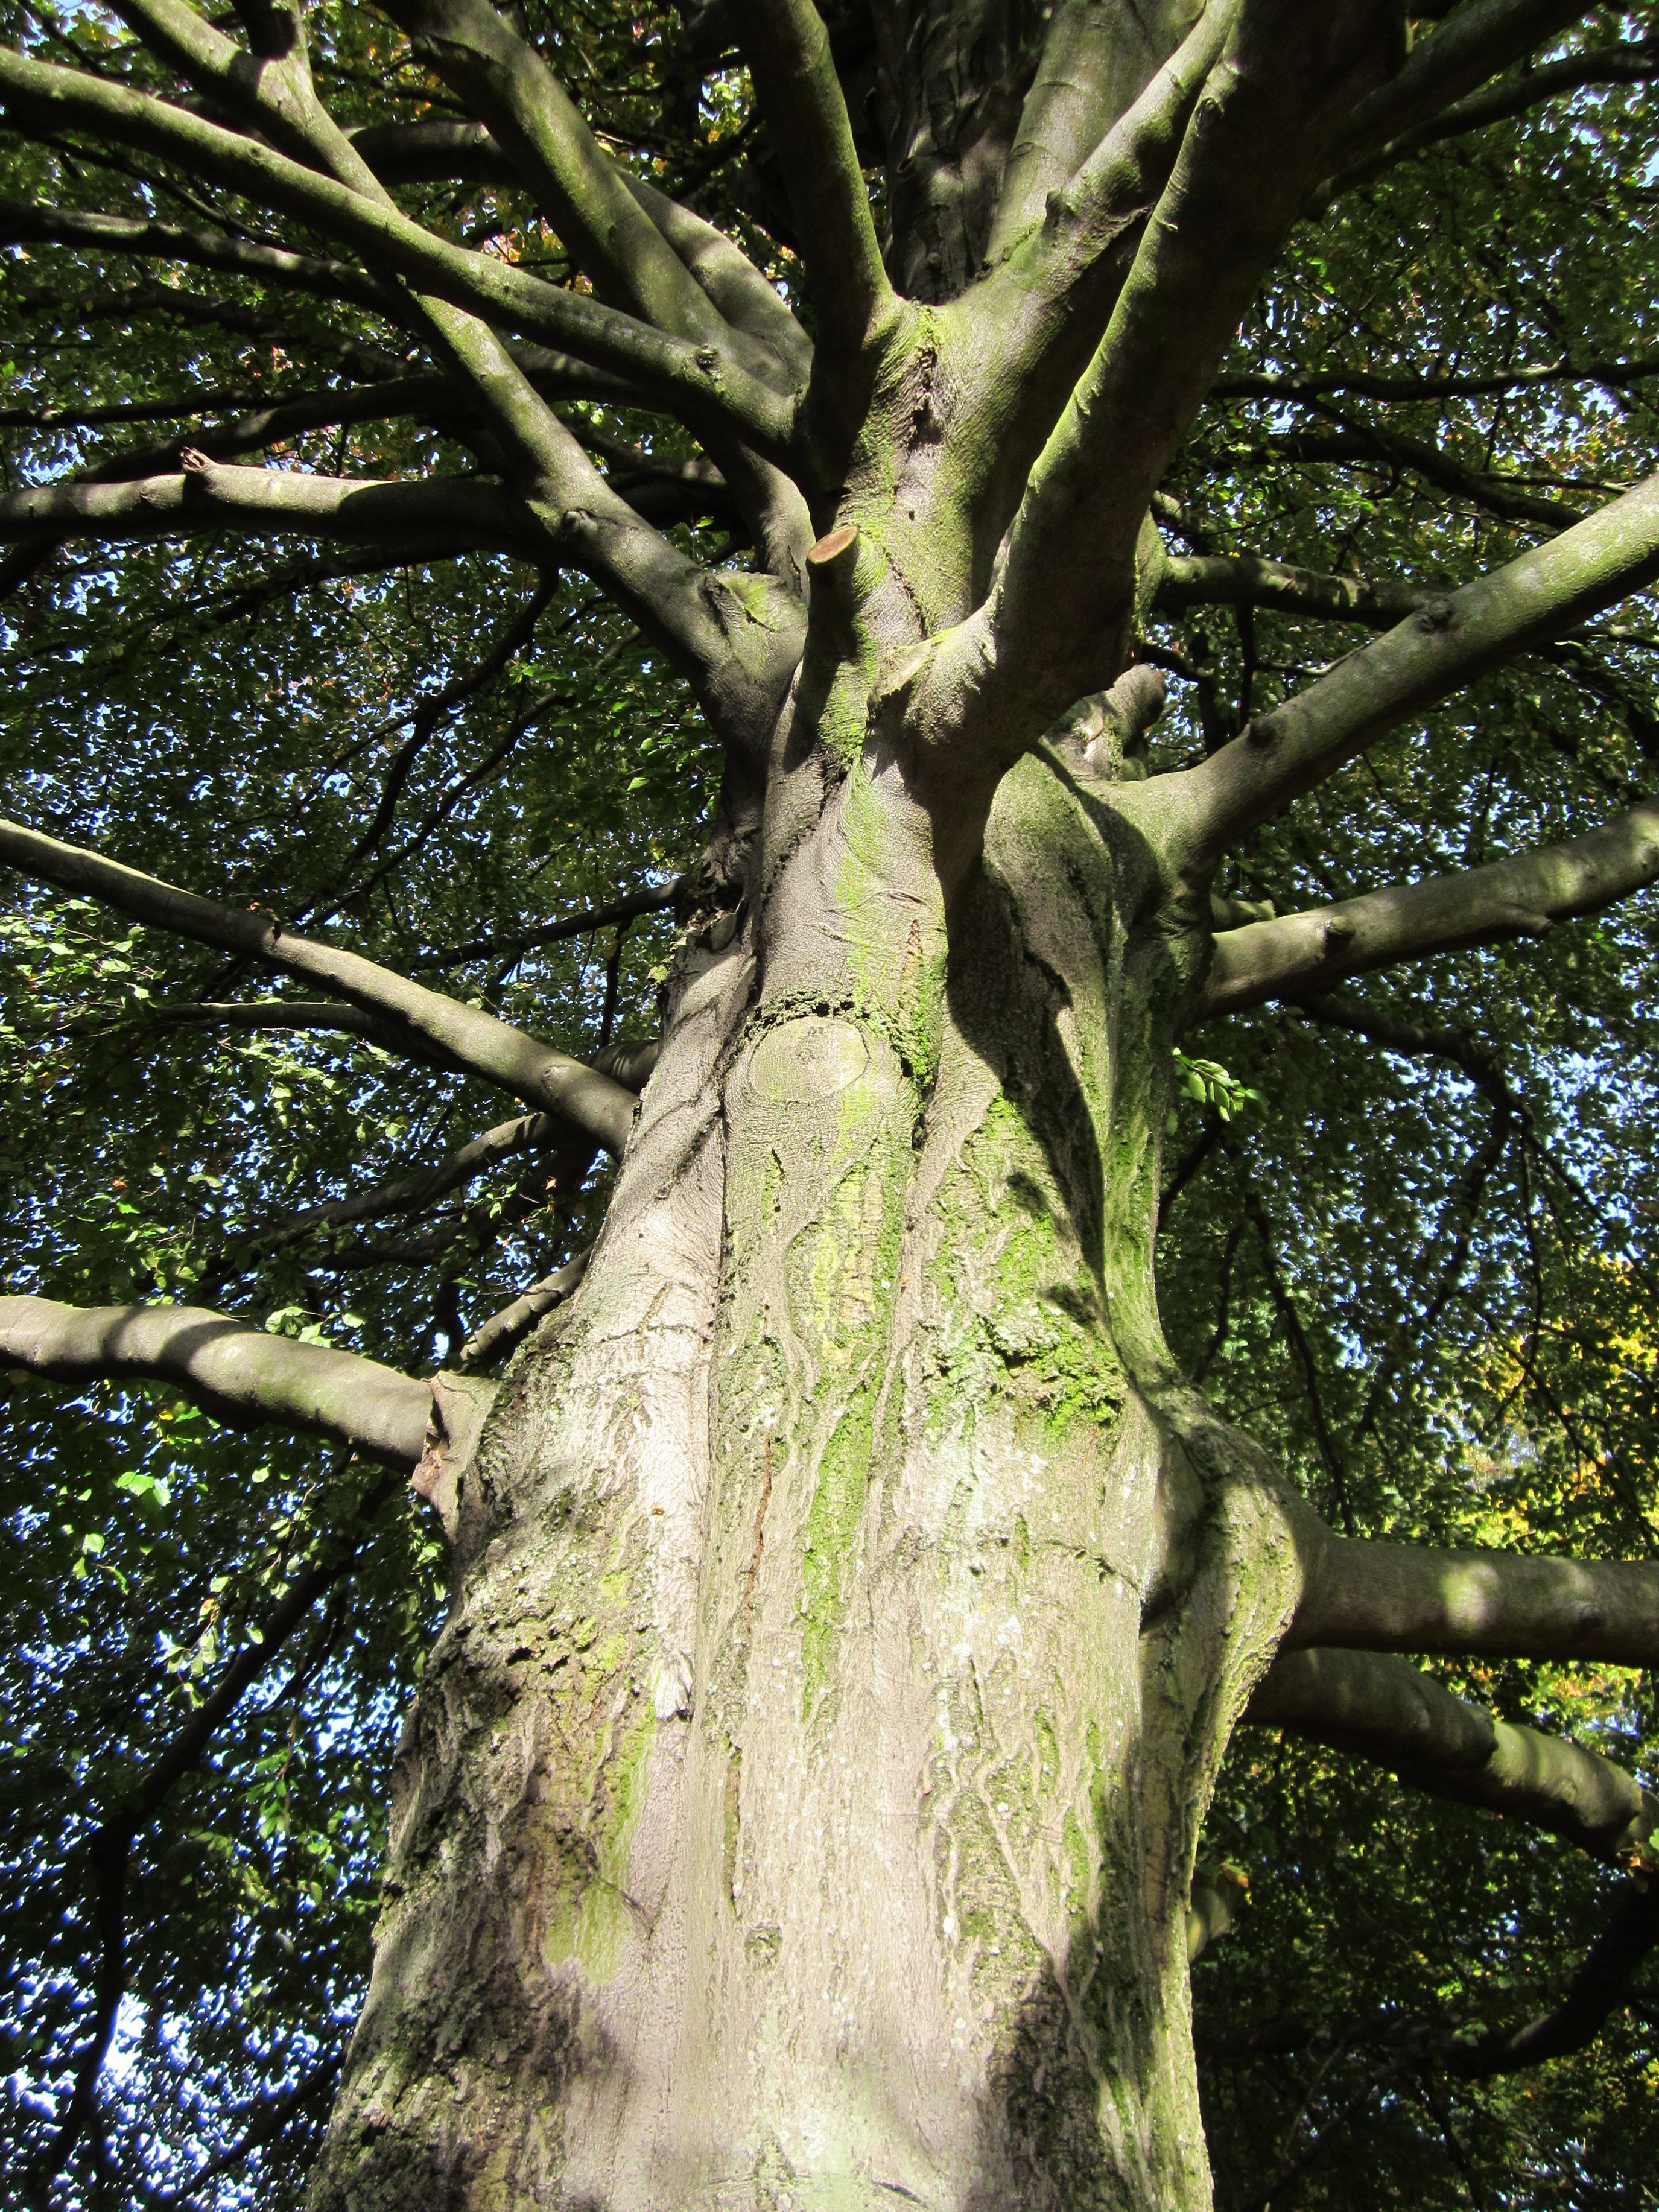
tree, forest, branch, plant, leaf, flower, trunk, green, botany, flora, branches, deciduous, oak, grove, woodland, species, flowering plant, fagus sylvatica, european beech, common beech, plant stem, woody plant, land plant, plane tree family